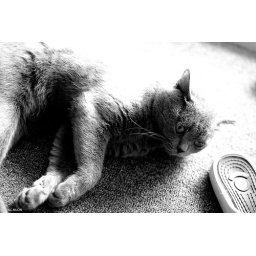
Lupin at 10 months old, British shorthair. One of his favorite sleeping spots is near the shoe racks.